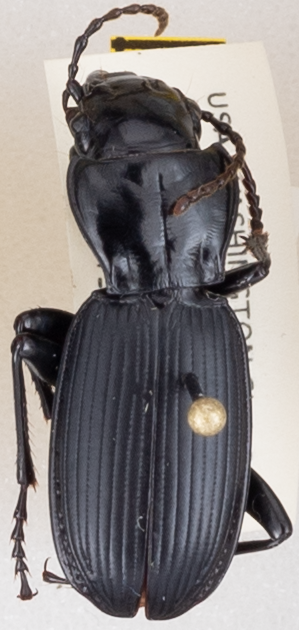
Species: Pterostichus lama
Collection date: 2019-05-14
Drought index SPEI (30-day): -2.09
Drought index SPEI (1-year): -2.09
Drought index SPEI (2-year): -2.09